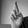
ASL letter: R